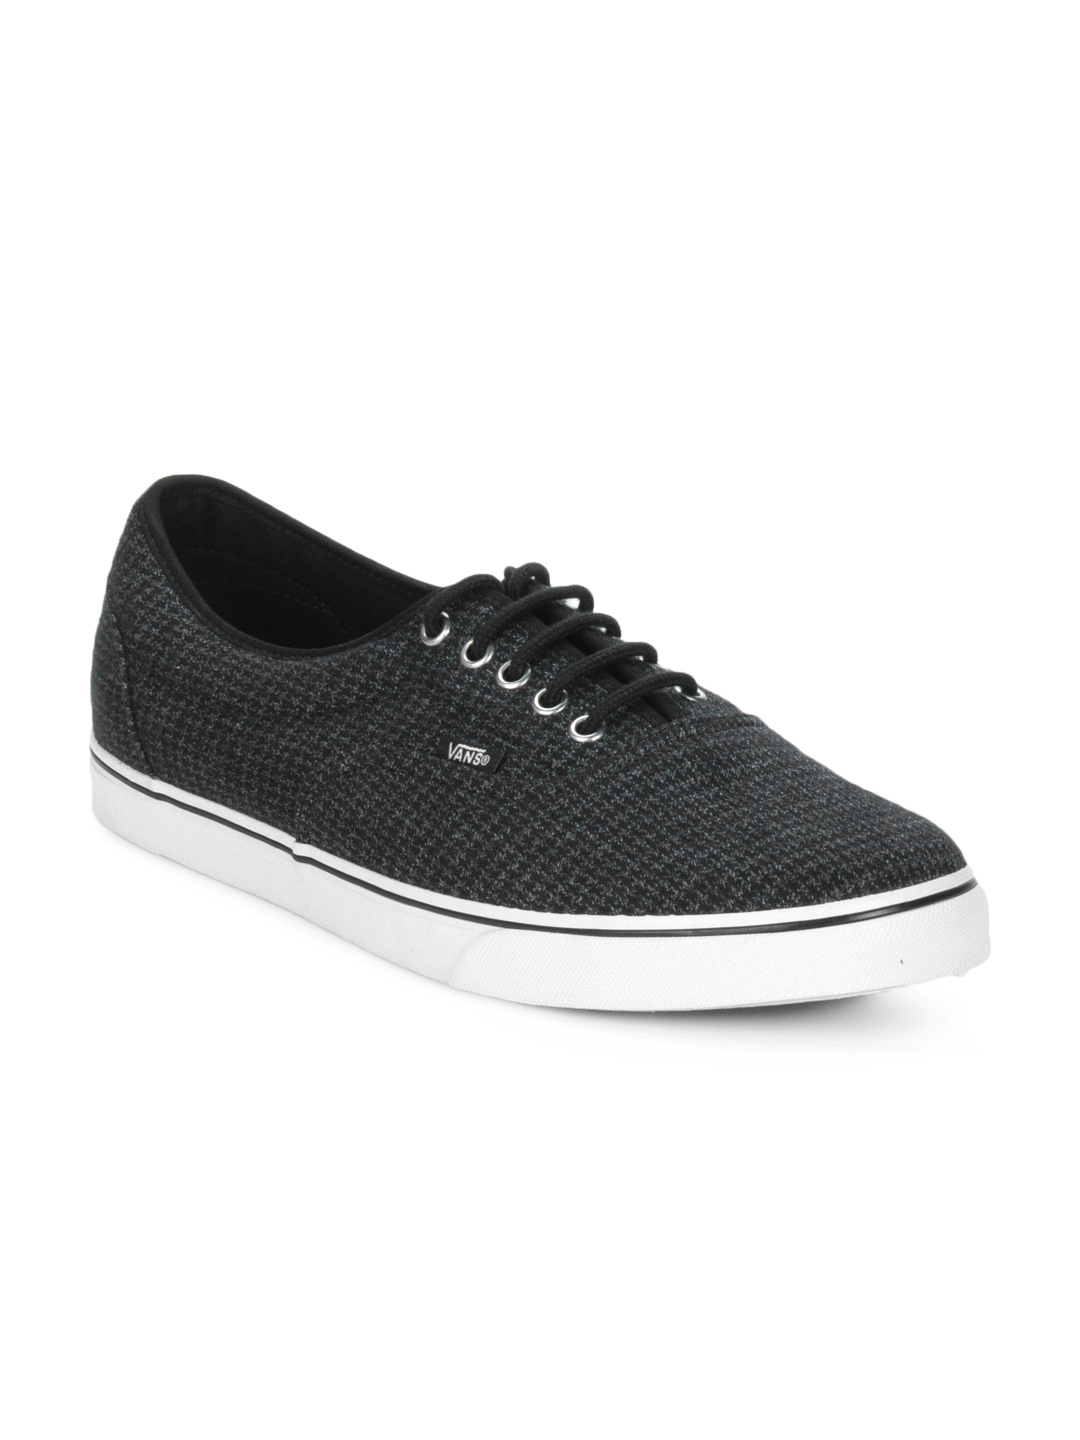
Vans Men Black Shoes
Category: Footwear / Shoes / Casual Shoes
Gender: Men
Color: Black
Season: Summer 2012
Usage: Casual